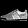
Label: Sneaker